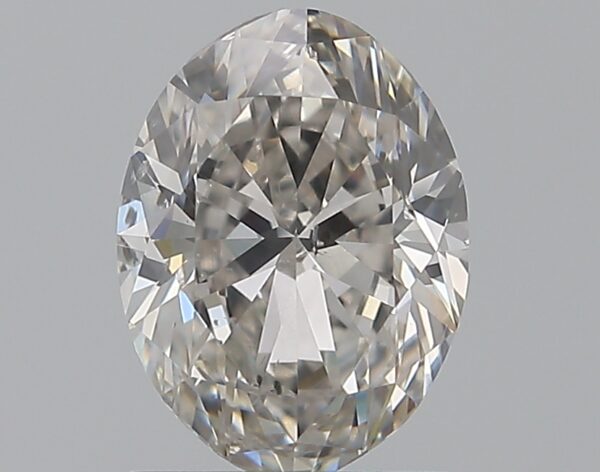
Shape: oval
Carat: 1.2
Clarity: SI2
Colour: H
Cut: GD
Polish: EX
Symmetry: GD
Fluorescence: N
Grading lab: GIA
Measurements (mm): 7.85 x 5.87 x 3.76